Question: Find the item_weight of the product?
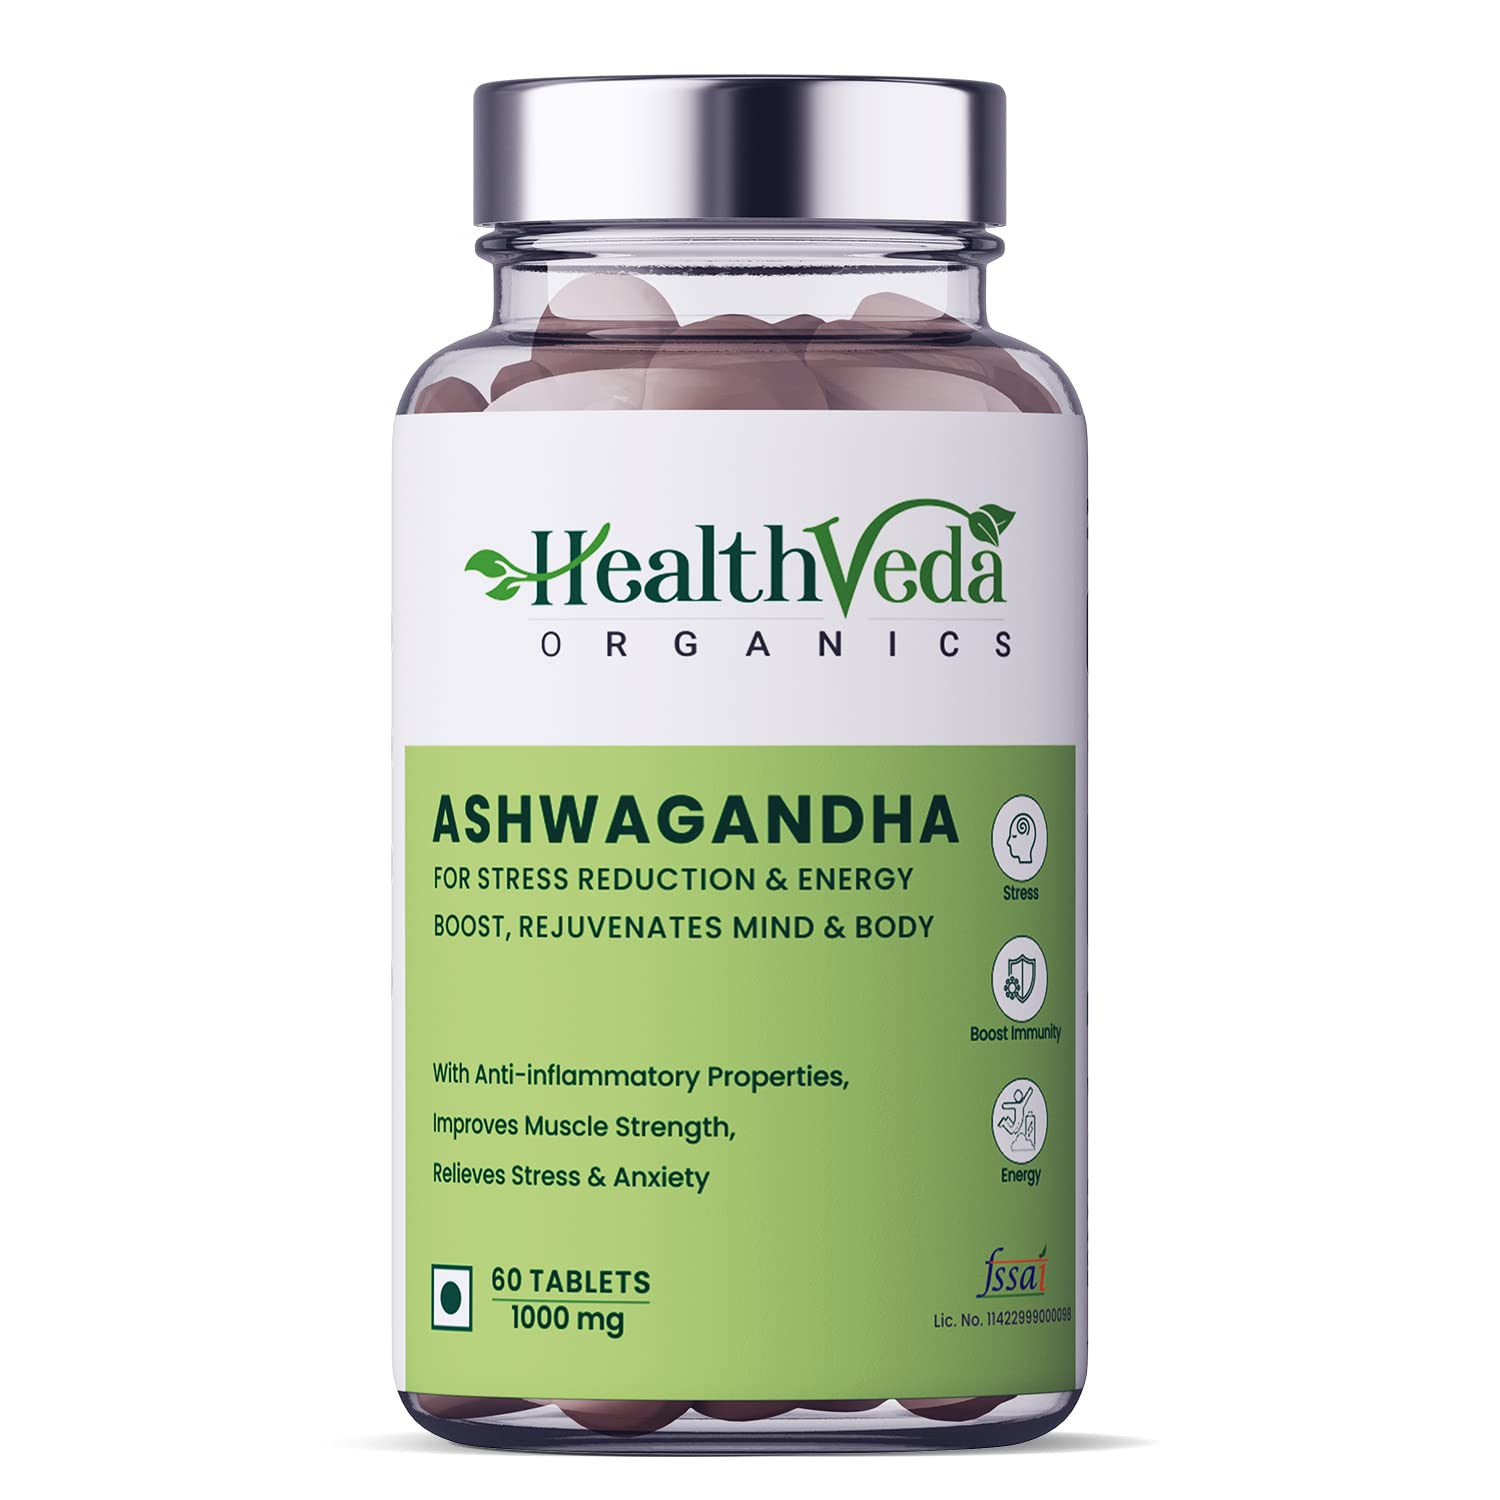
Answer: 1000 milligram